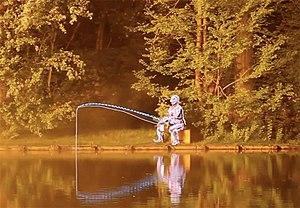
La saga des photons, par Groupe F, Pont Du Gard
Christophe Berthonneau est metteur en scène, scénographe et producteur. Il est renommé pour ses créations originales ainsi que des feux d'artifice réalisés à l'occasion d'événements internationaux. Il occupe les fonctions de président et de directeur artistique au sein du Groupe F.